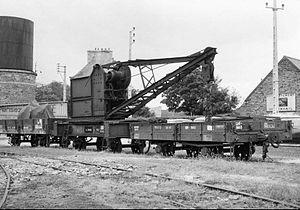
Avec 426 kilomètres de ligne à l'écartement métrique, le Réseau Breton était l'un des plus importants réseaux ferroviaires secondaires de France. Il a été construit à la fin du XIXᵉ siècle et au début du XXᵉ siècle pour desservir le centre de la Bretagne. Il était composé de cinq lignes déclarées d'intérêt général qui, à partir de Carhaix, centre du réseau, reliaient les villes de Paimpol, Morlaix, Camaret-sur-Mer, Rosporden et La Brohinière. Son exploitation a fait appel en particulier à de puissantes locomotives Mallet. Ce réseau a contribué au développement économique des communes du centre de la Bretagne jusqu'alors isolées p. 11, « Création du Réseau Breton ».